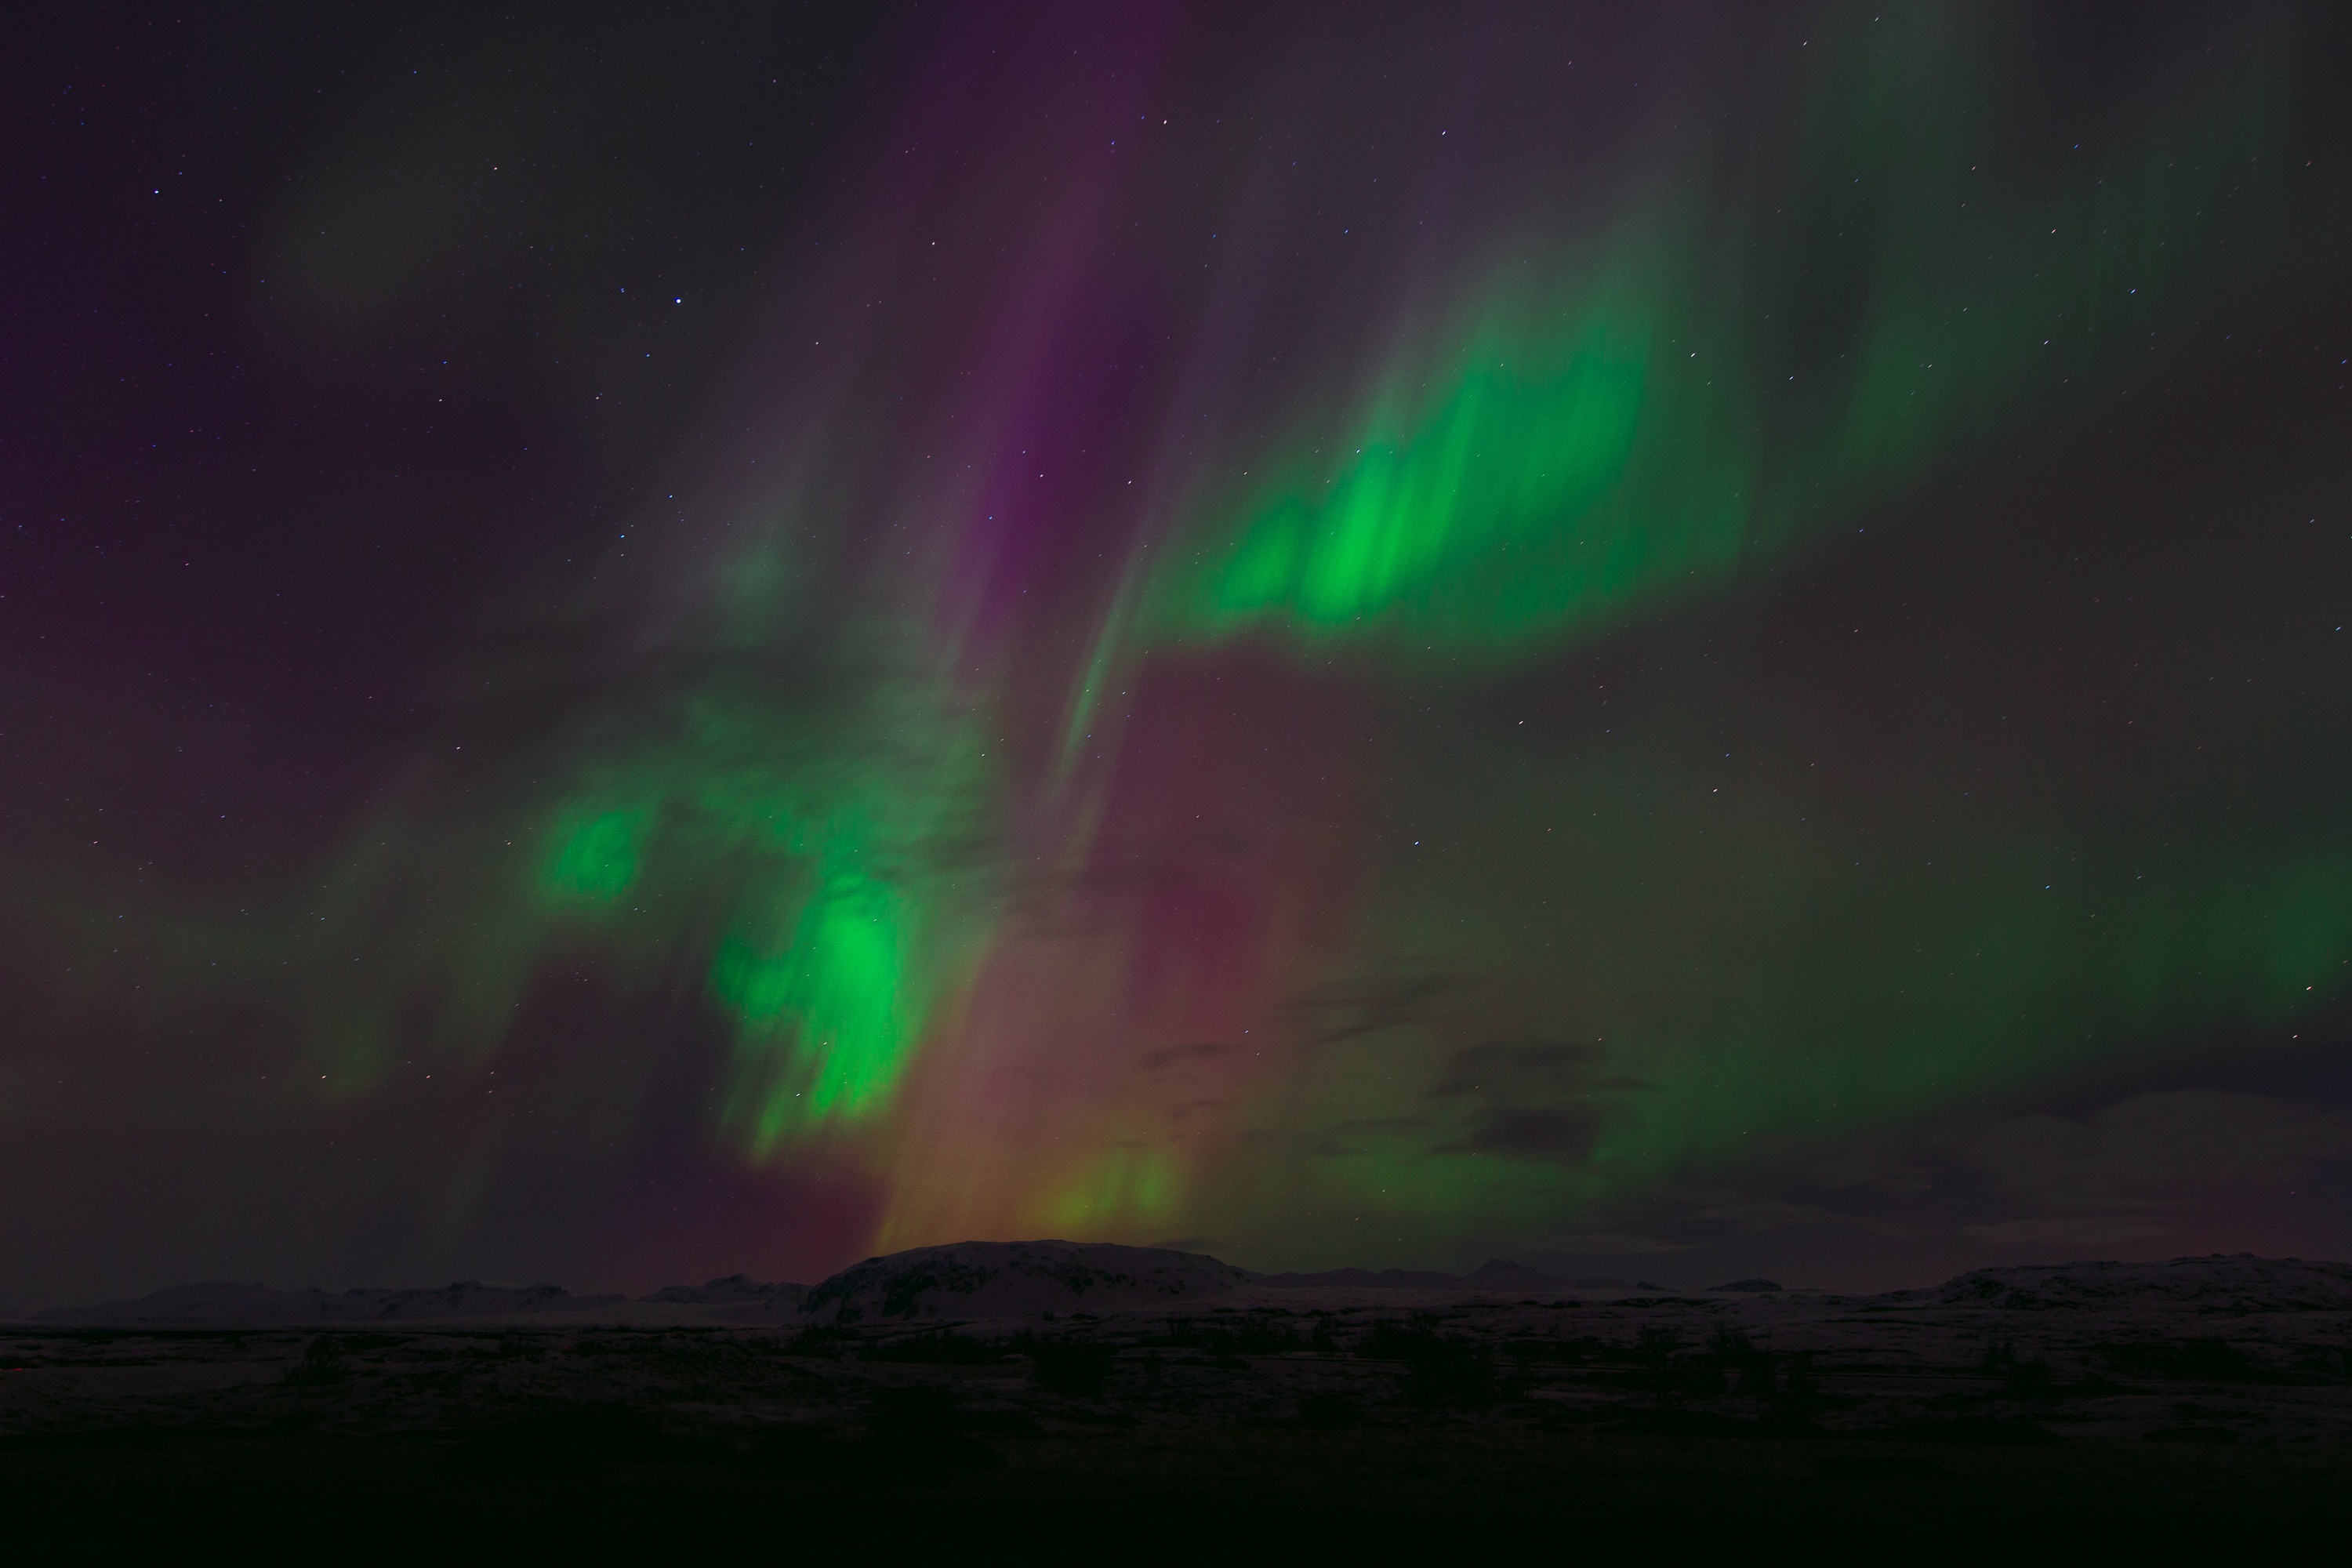
nature, sky, field, night, purple, atmosphere, dark, green, arctic, colorful, aurora, aurora borealis, lights, astronomy, northern, northern lights, magical, magnetic, celestial, phenomenon, ionosphere